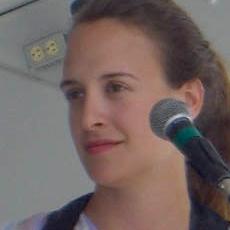
Age: 27